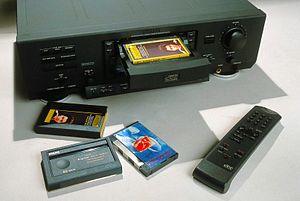
Platine et cassettes DCC
Support d'enregistrement numérique audio inventé par Philips et Matsushita en 1992. Il se présente extérieurement sous le même format que l'ancienne minicassette. On l'appelait communément cassette compacte digitale ou DCC. L'appellation désigne aussi l'appareil capable de lire et d'enregistrer ces cassettes.